Music of Newport

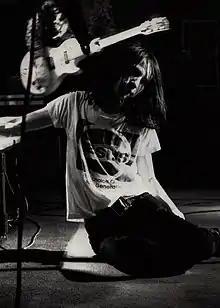
Primal Scream 03 West Midlands 1989

The venue hosted bands early on in their careers, including Oasis, Manic Street Preachers, Green Day, The Offspring, Lostprophets, Iron Maiden, Sonic Youth, Half Man Half Biscuit, The Stone Roses, Muse, Primal Scream, Descendents, NOFX, Misfits, Mighty Mighty Bosstones, Lagwagon, The Bouncing Souls, The Vandals, The Ataris, and Skunk Anansie, as well as hosting the so-called "Cheap Sweaty Fun" nights regularly, hosting up-and-coming bands way before their spot in the limelight was made.